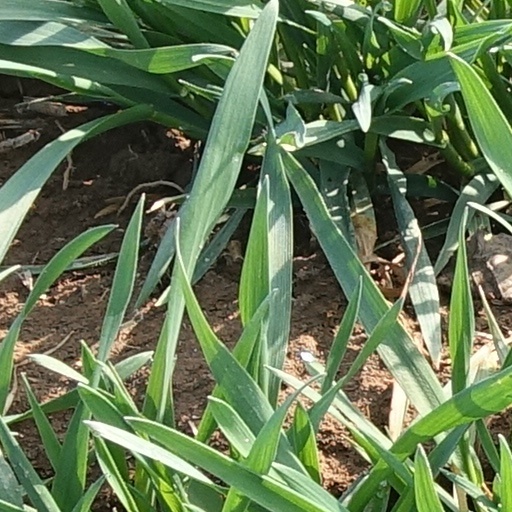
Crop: wheat